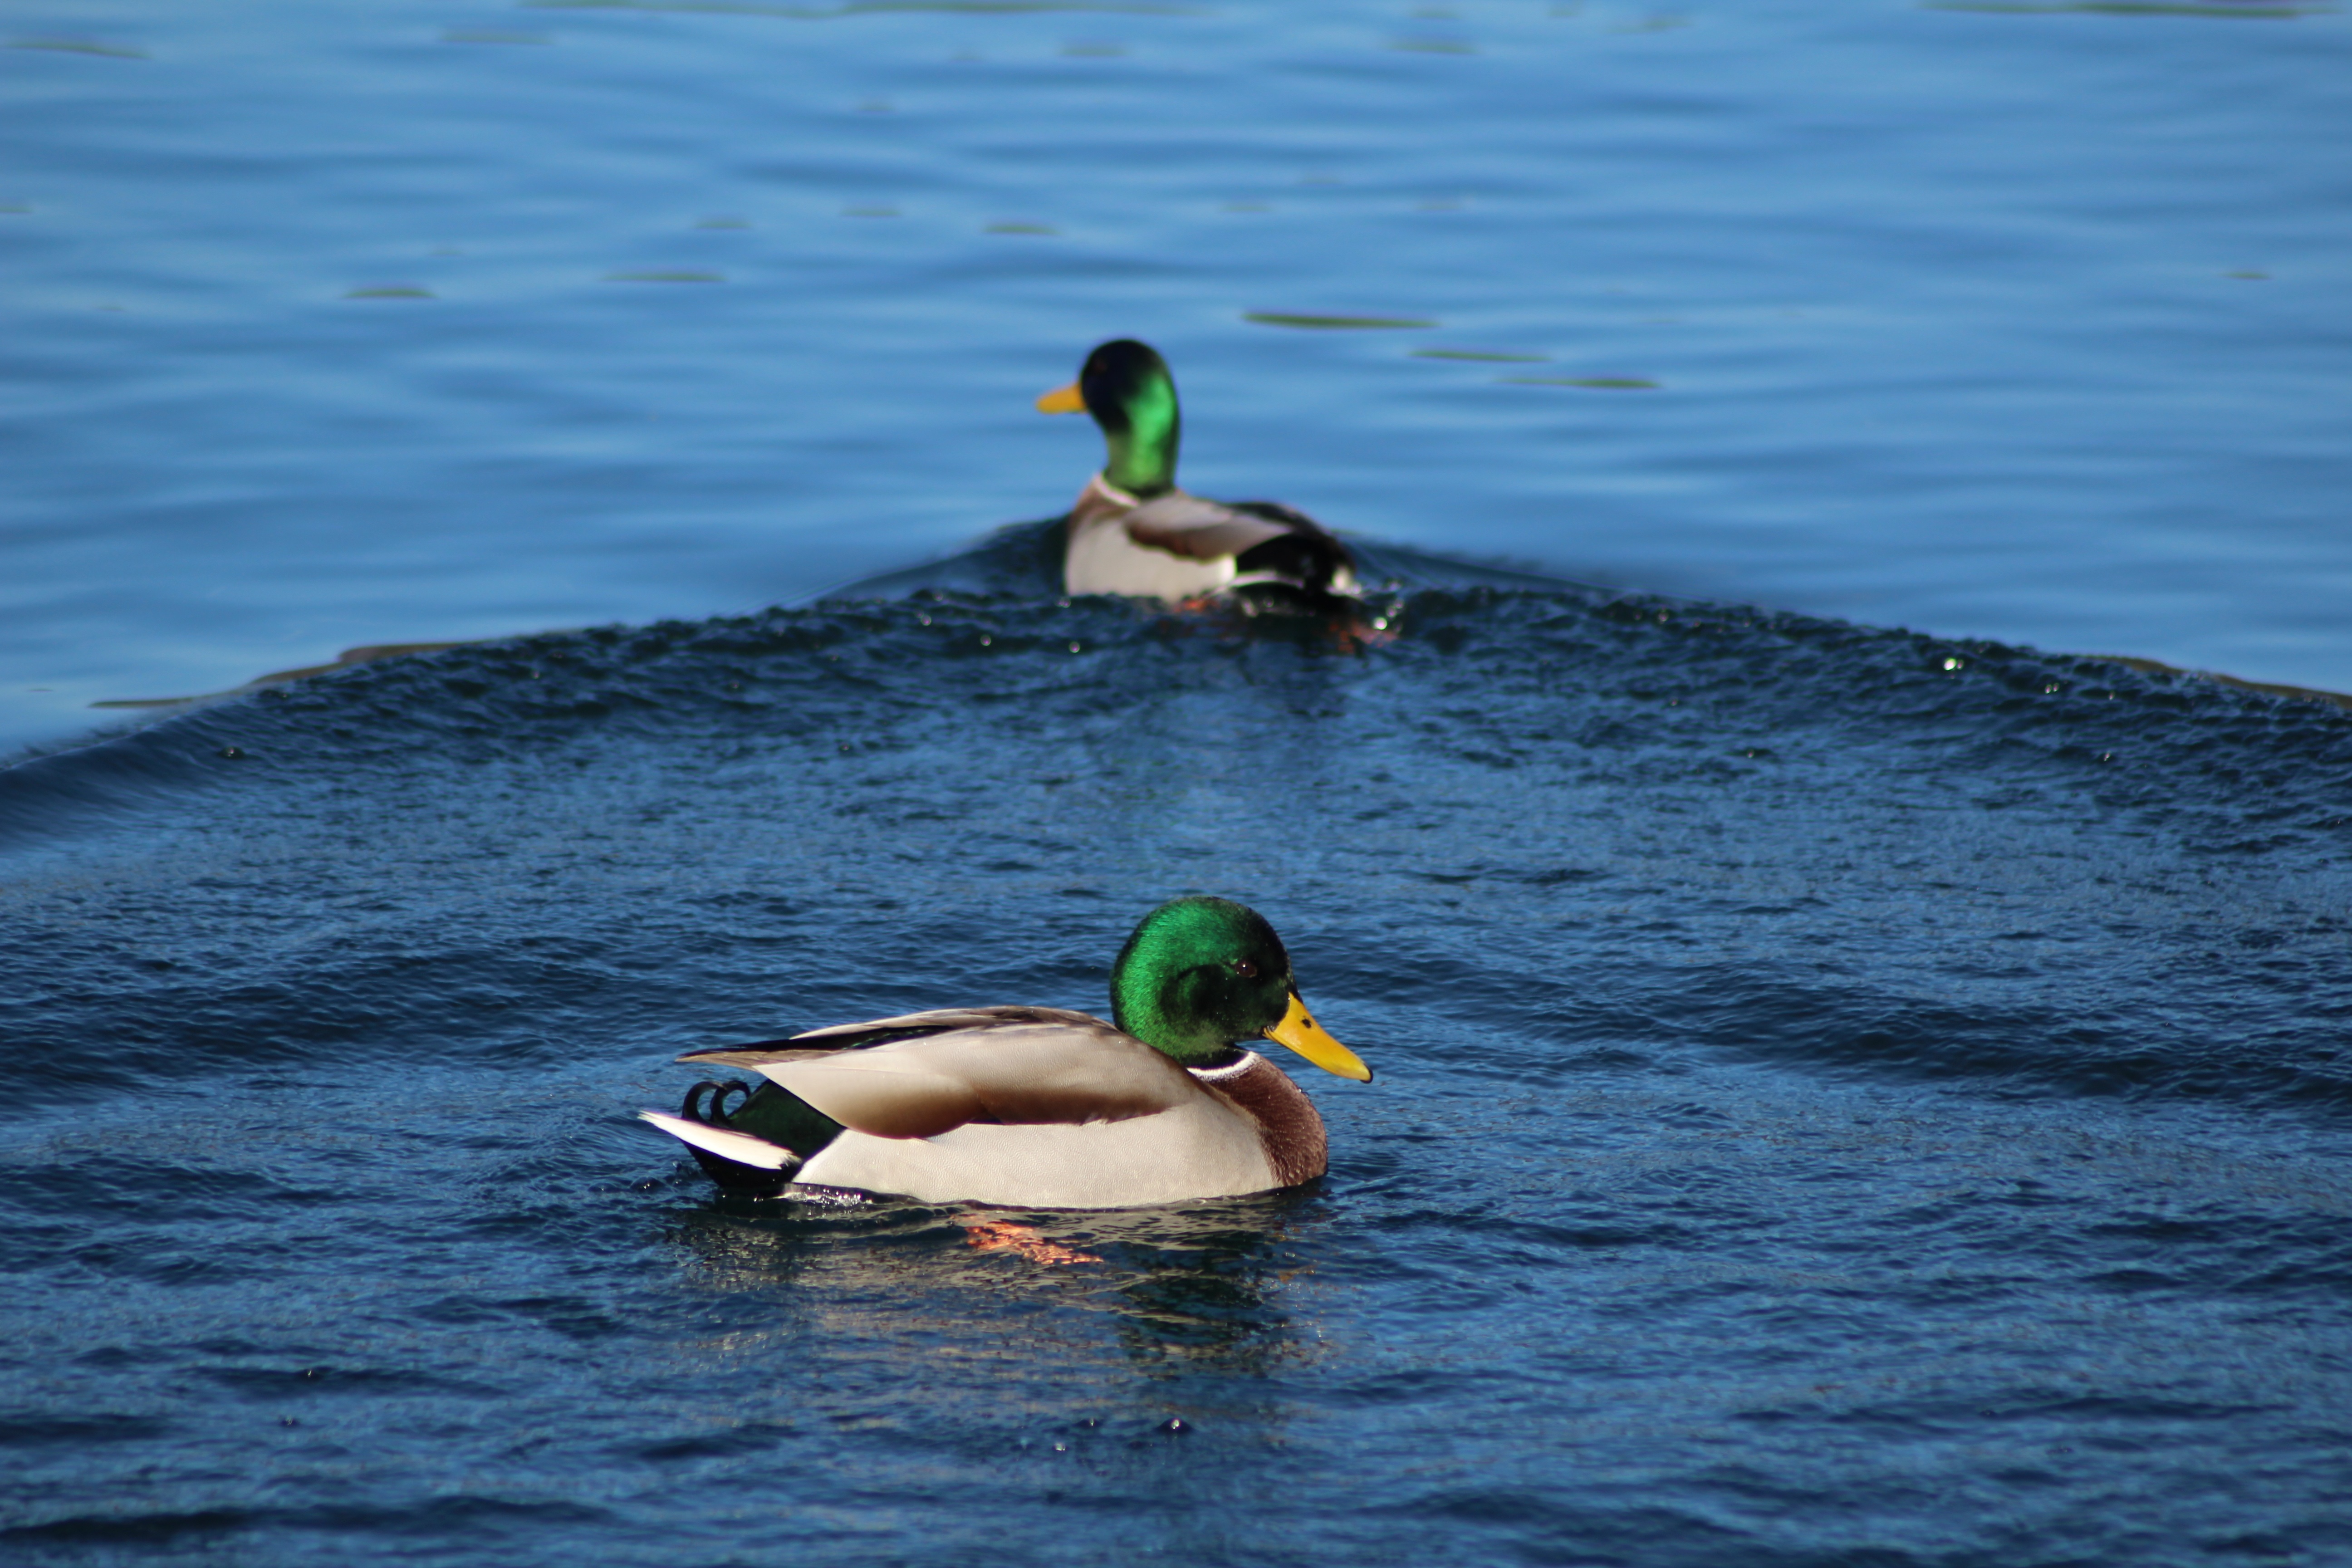
sea, water, nature, bird, lake, animal, wildlife, wild, duck, vertebrate, waterfowl, water bird, mallard, ducks geese and swans, seaduck